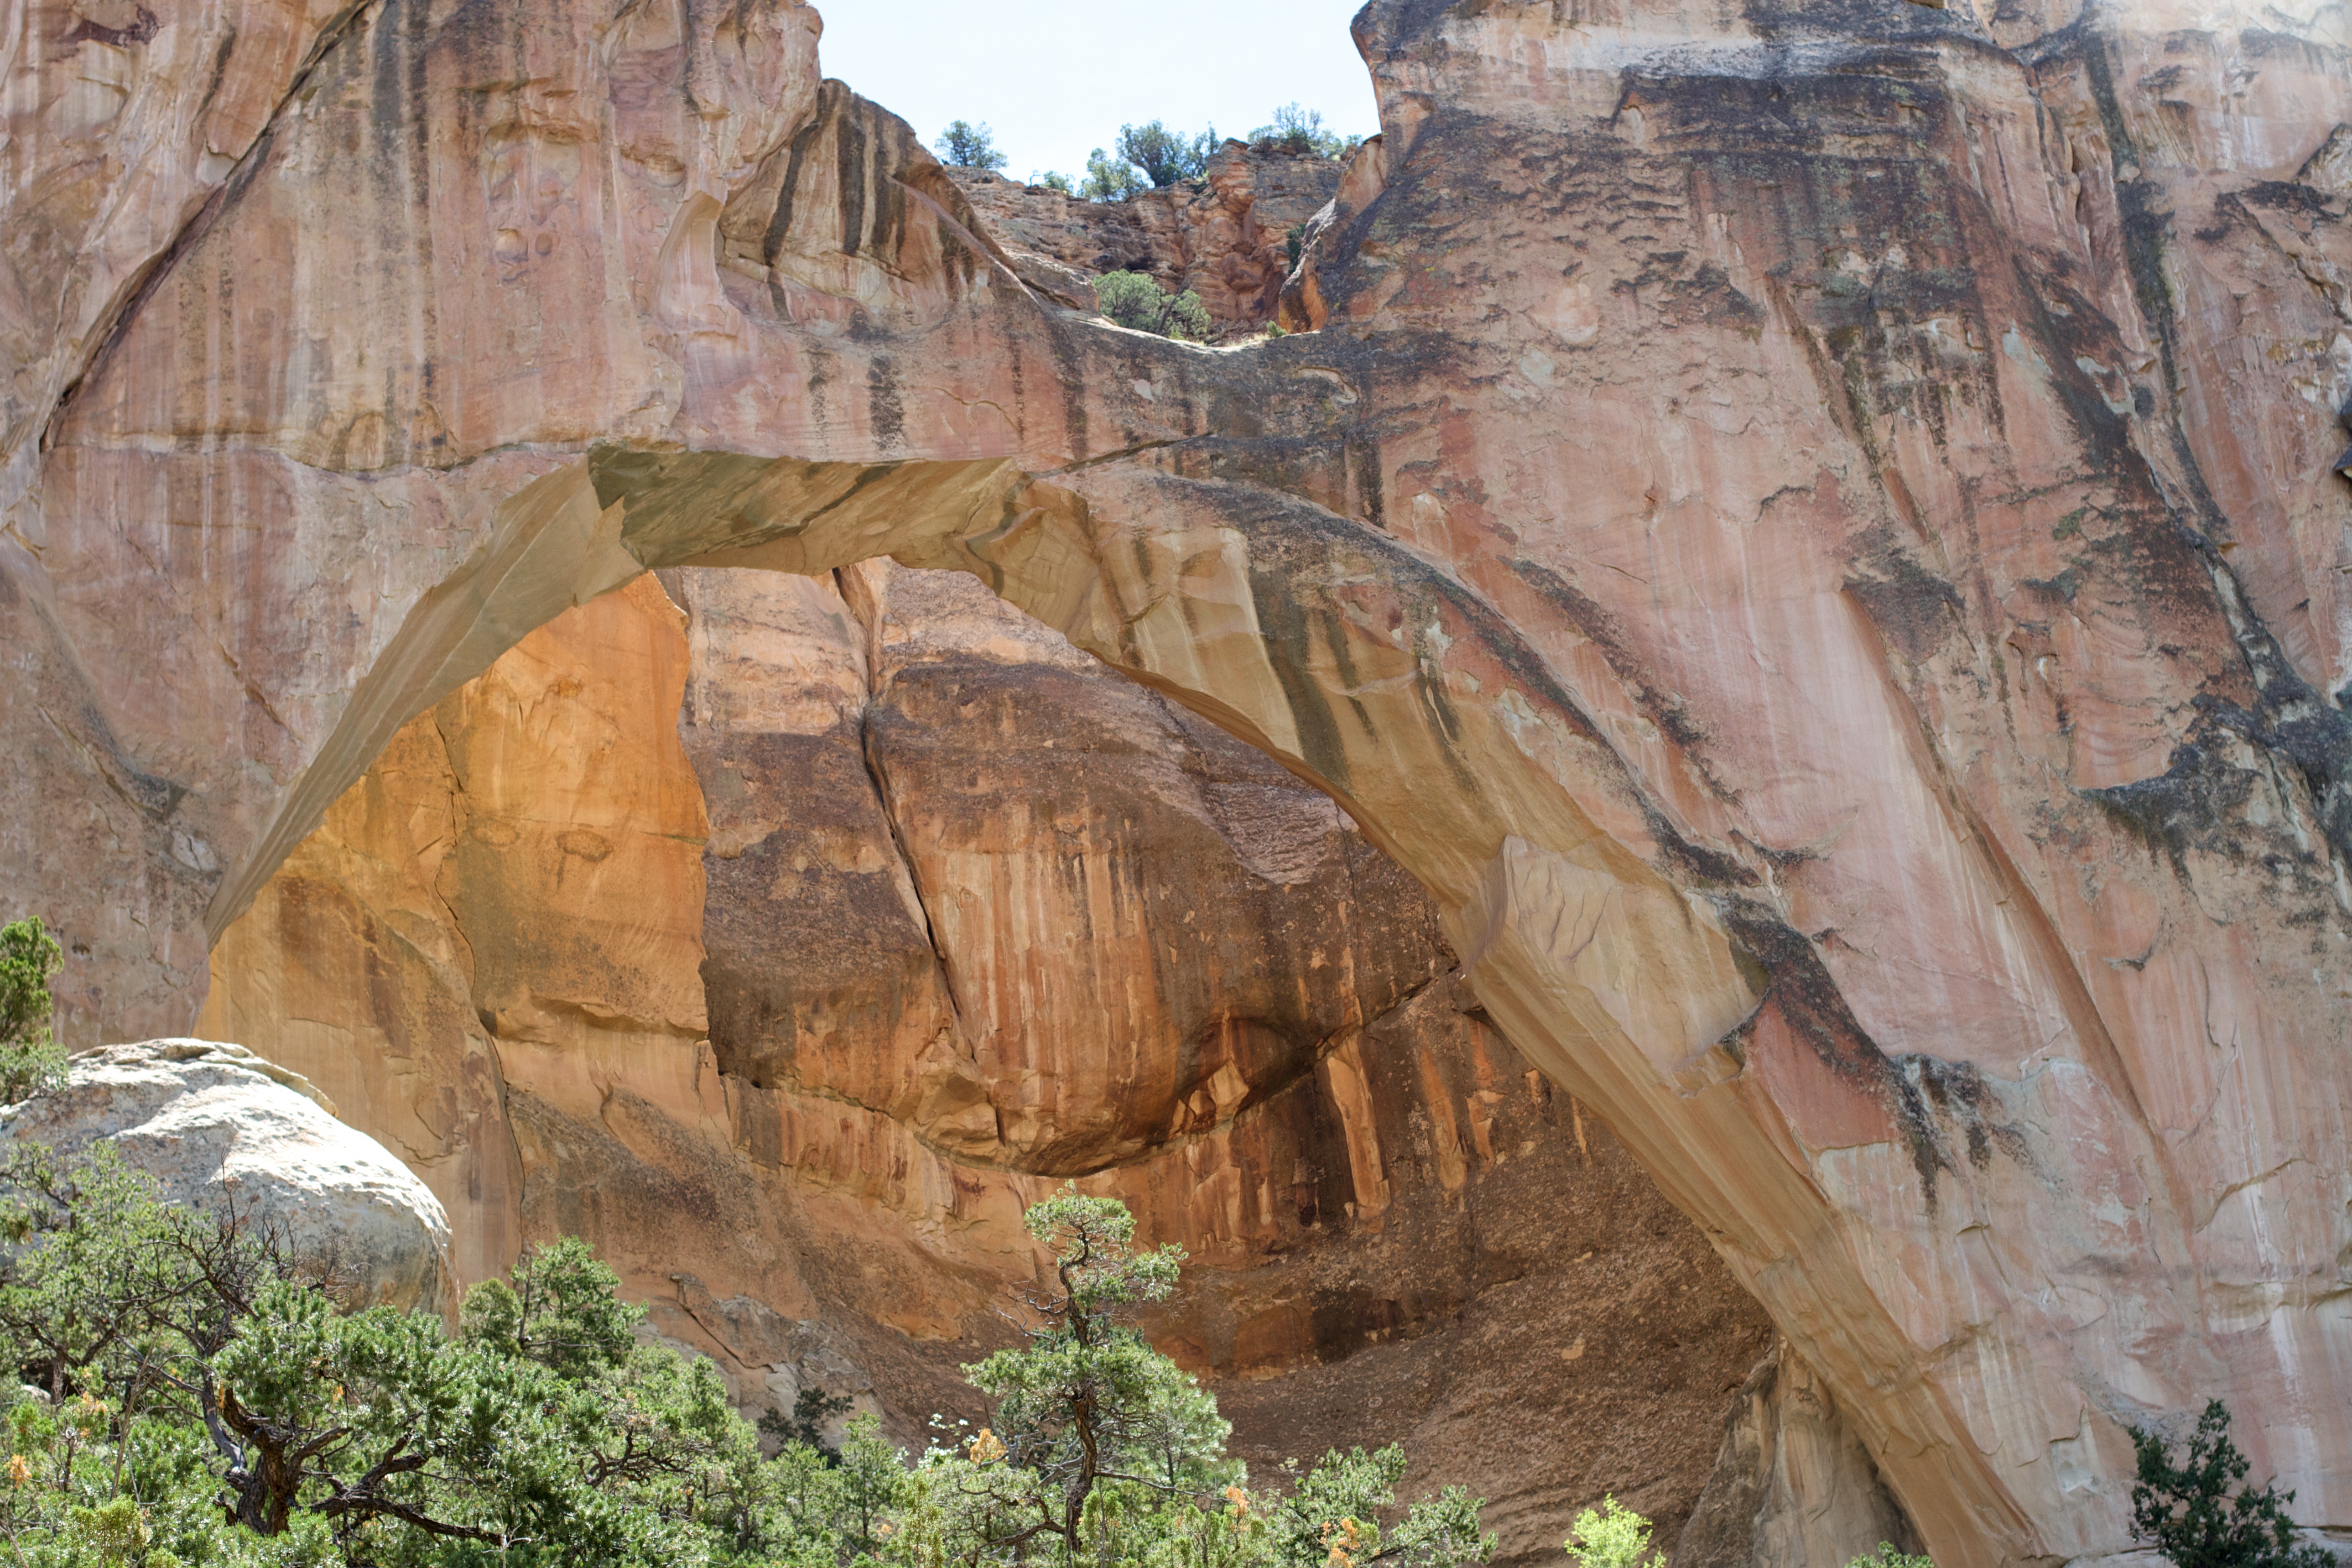
rock, formation, cliff, arch, canyon, geology, 2014365, wadi, landform, ancient history, geographical feature